Aberdeen railway station, New South Wales

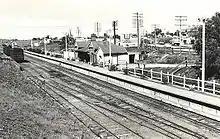
The station in the 1950s

The station has one platform and a passing loop. It is serviced by NSW TrainLink Hunter Line services travelling between Newcastle and Scone.